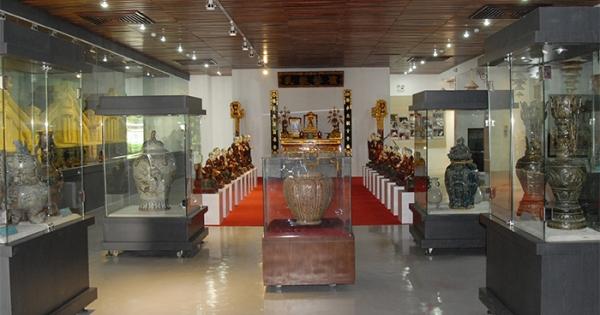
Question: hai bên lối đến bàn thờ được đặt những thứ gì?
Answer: hai bên lối đến bàn thờ được đặt các bức tượng hình người đang ngồi